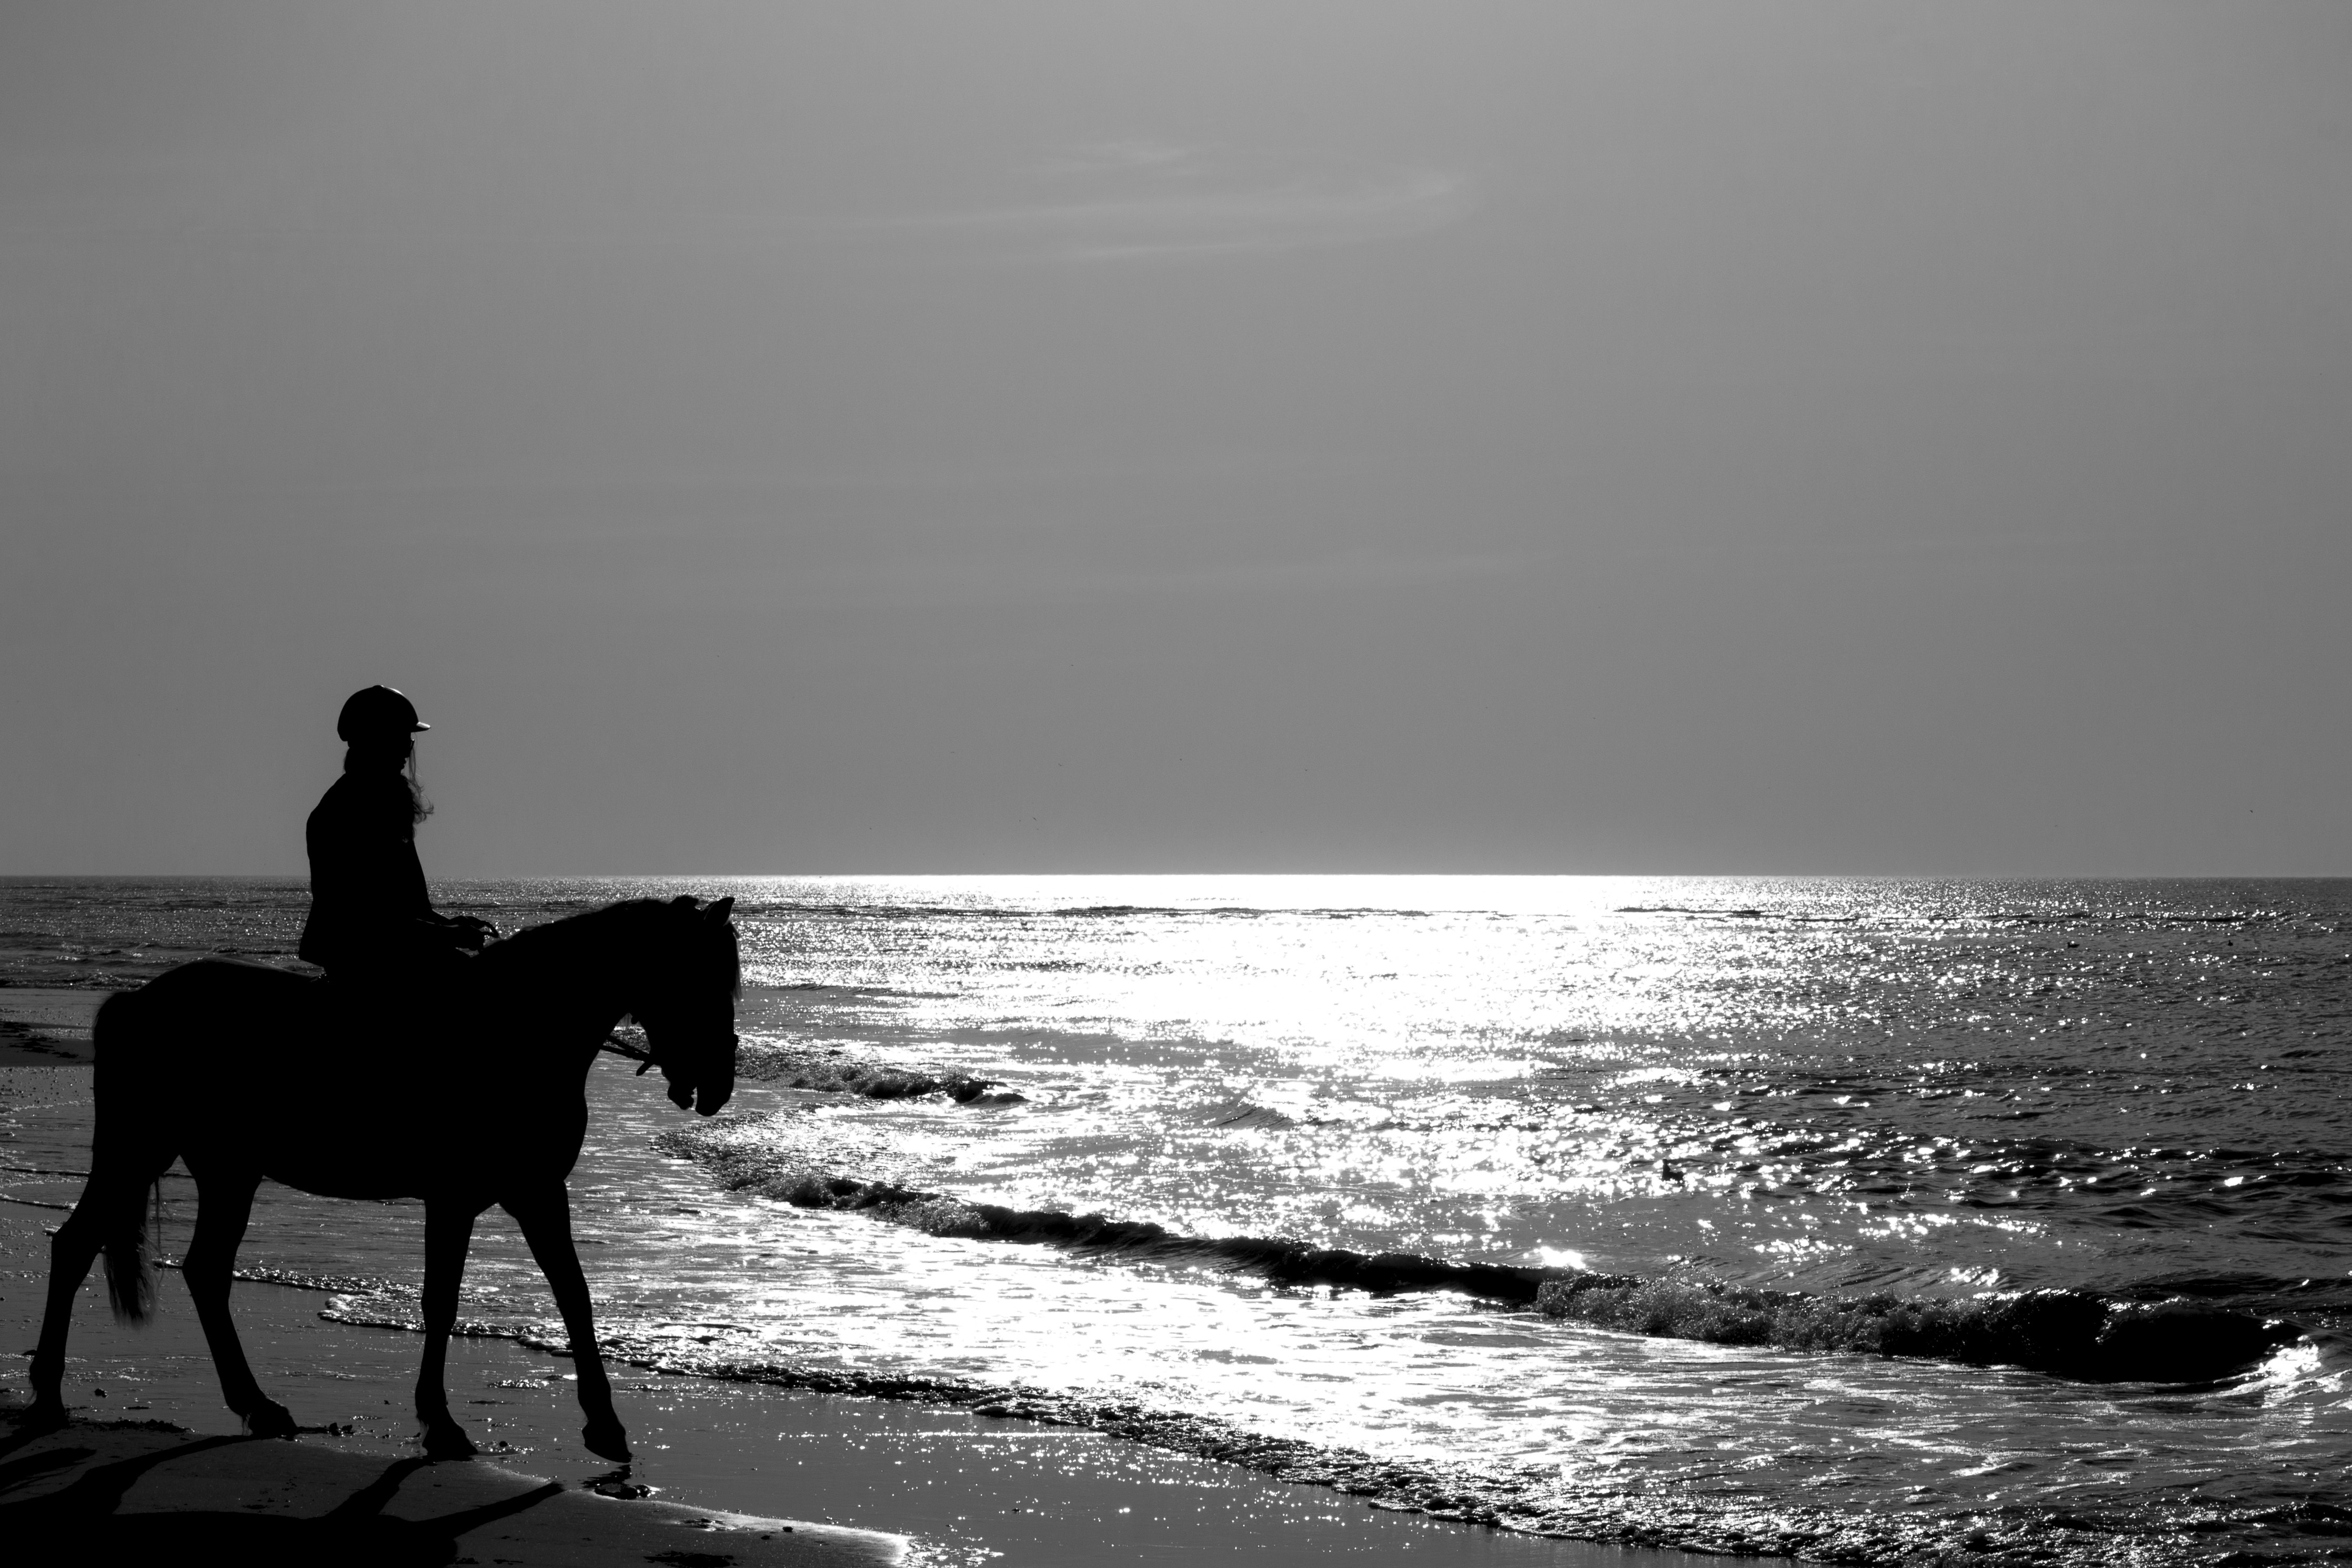
beach, sea, coast, ocean, horizon, silhouette, black and white, white, photography, wave, horse, black, monochrome, jumper, photograph, monochrome photography